Ancient Rome and wine

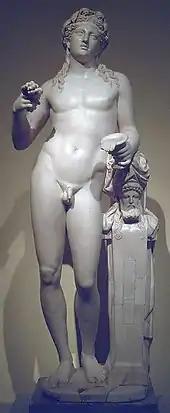
A Roman statue of Bacchus, god of wine (c. 150 AD, copied from a Hellenistic original, Prado Museum, Madrid).

Ancient Rome played a pivotal role in the history of wine. The earliest influences on the viticulture of the Italian Peninsula can be traced to ancient Greeks and the Etruscans. The rise of the Roman Empire saw both technological advances in and burgeoning awareness of winemaking, which spread to all parts of the empire. Rome's influence has had a profound effect on the histories of today's major winemaking regions in France, Germany, Italy, Portugal and Spain.